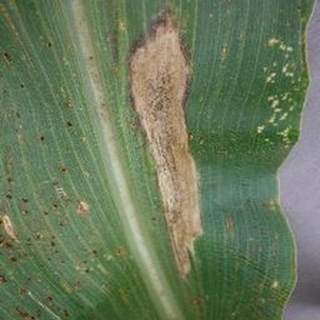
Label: corn_northern_leaf_blight